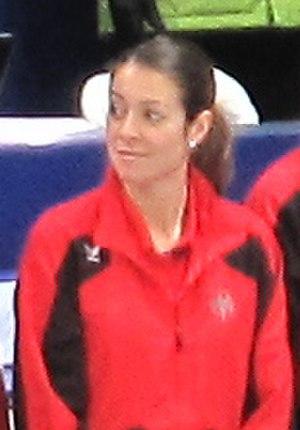
Mélanie Robillard, née le 3 octobre 1982 à Sussex dans le Nouveau-Brunswick au Canada, est une joueuse professionnelle internationale de curling.